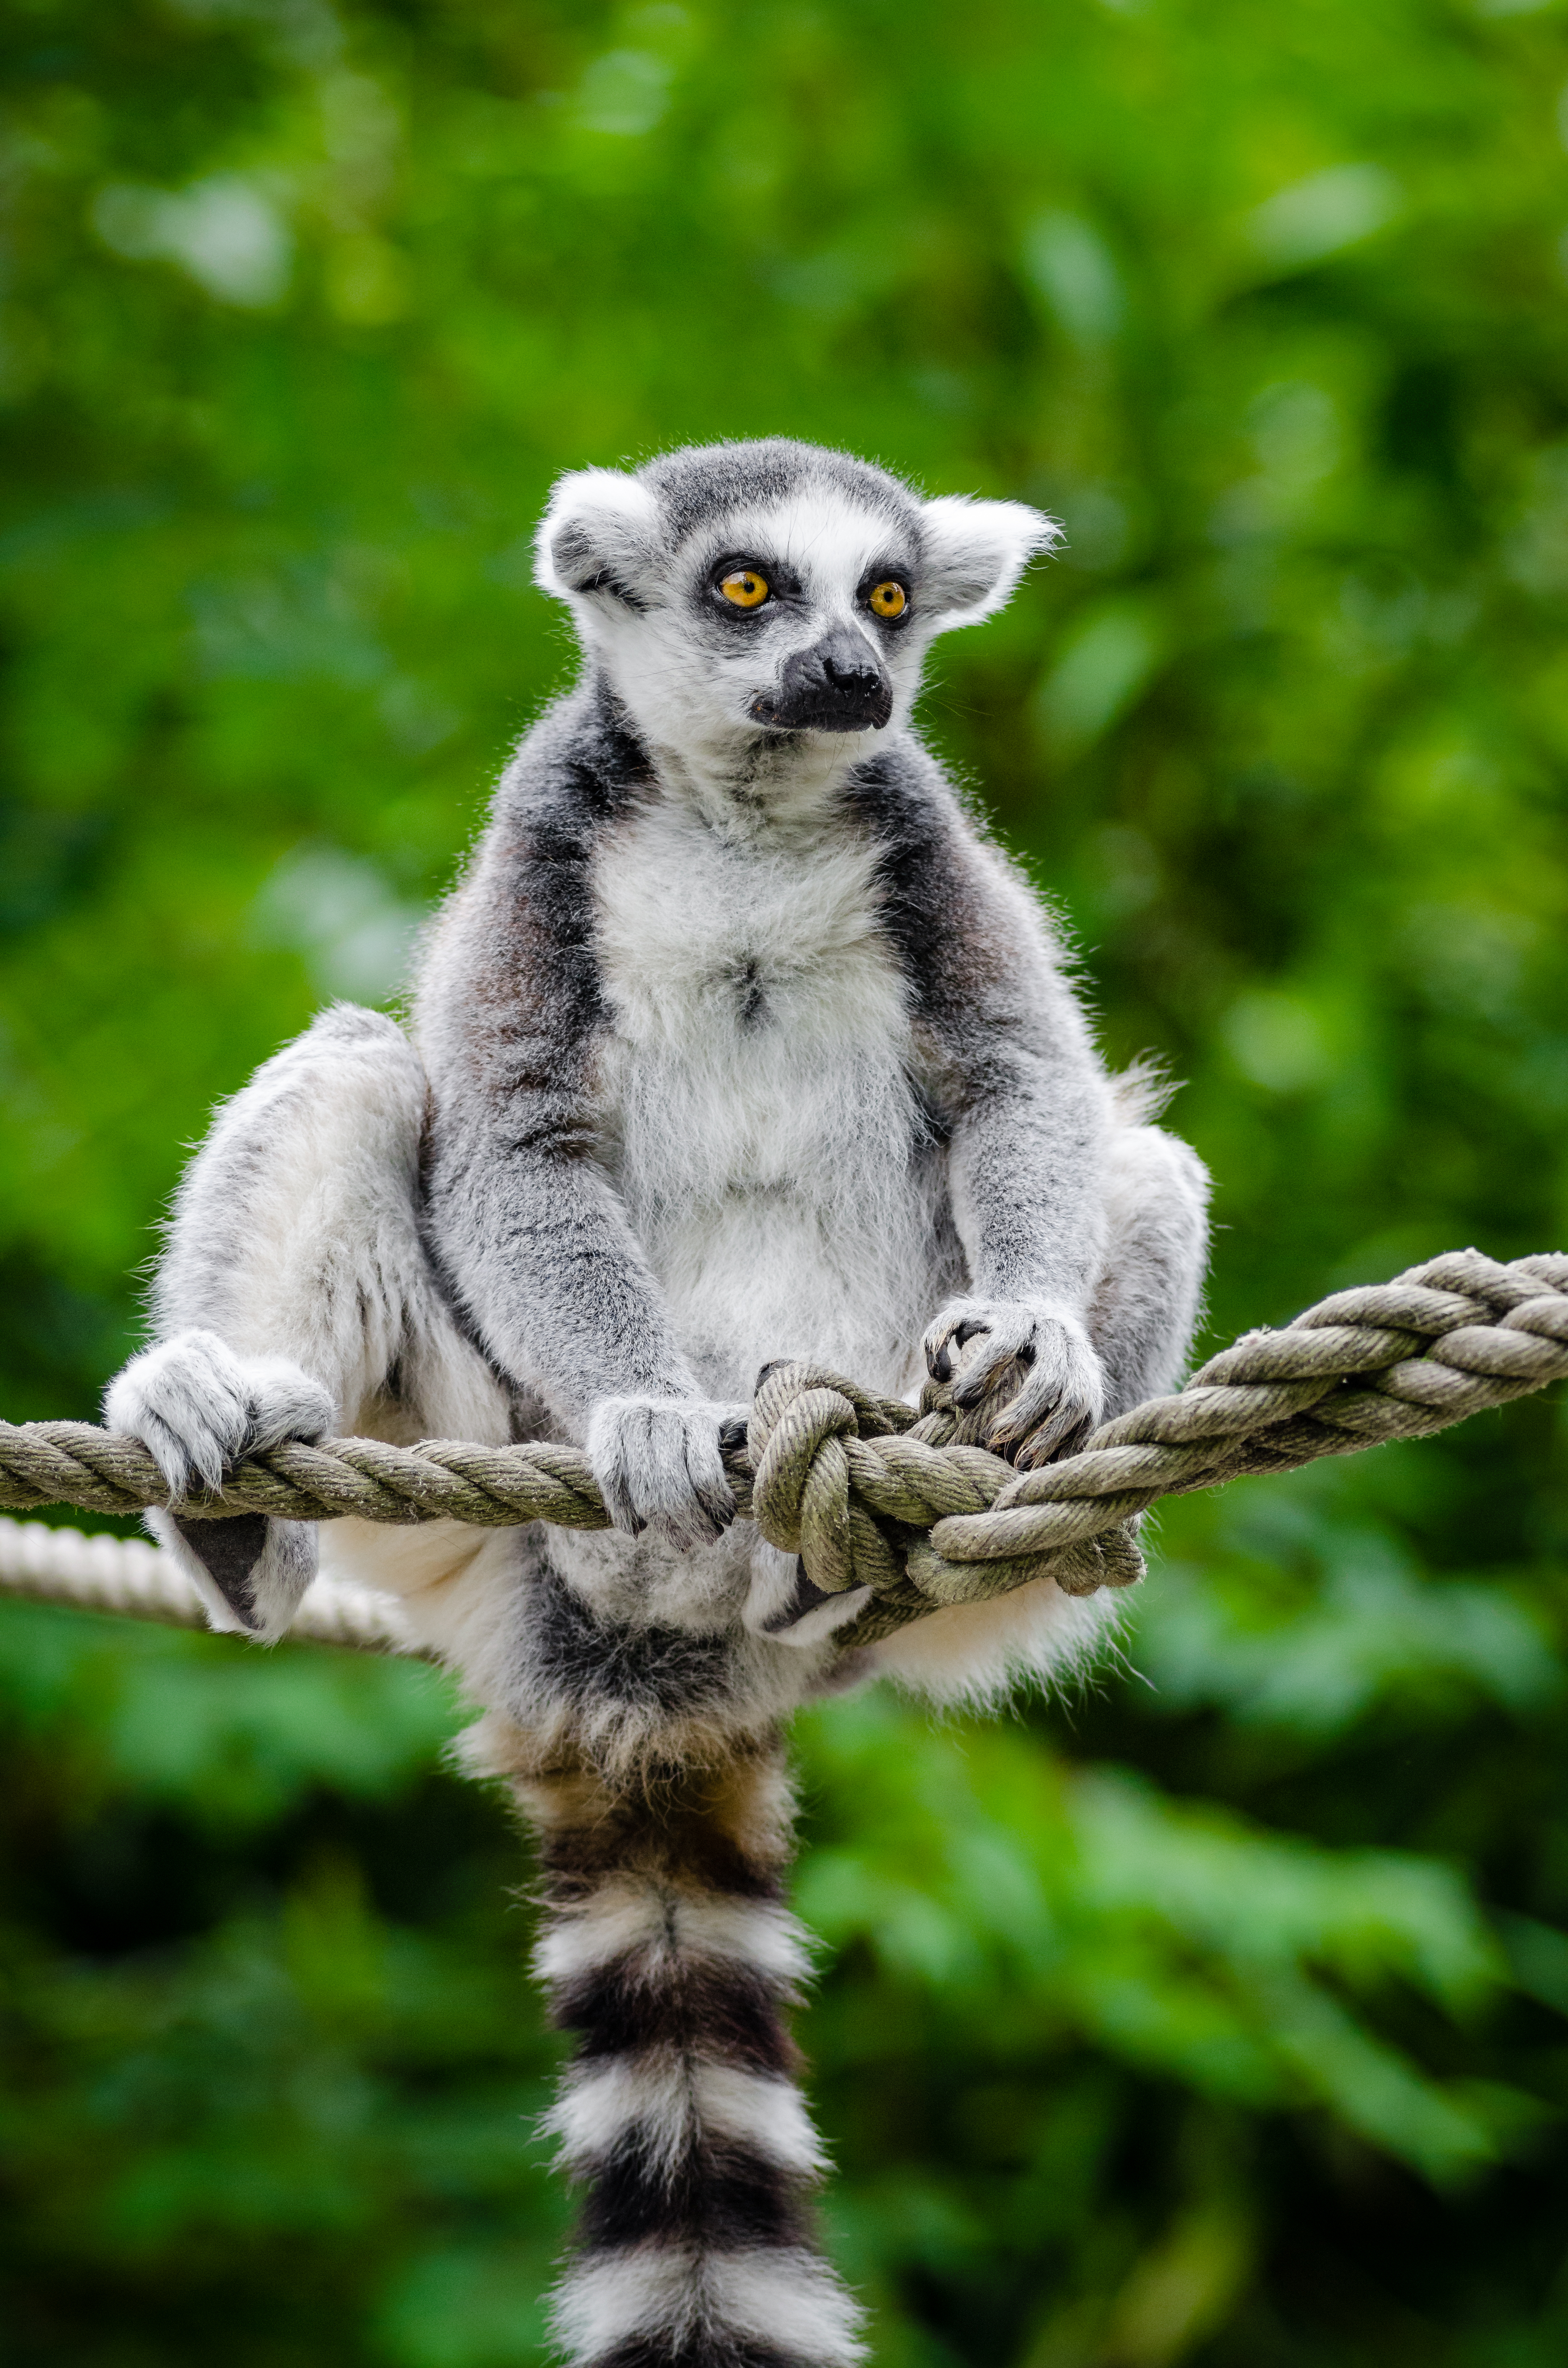
nature, animal, wildlife, zoo, mammal, fauna, primate, madagascar, vertebrate, lemur